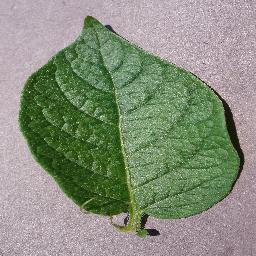
Label: Potato___healthy